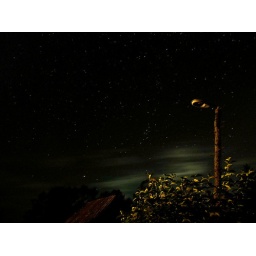
The bush and the lamp are lit by nearby house, the clouds are lit by the Moon that is behind the forest.